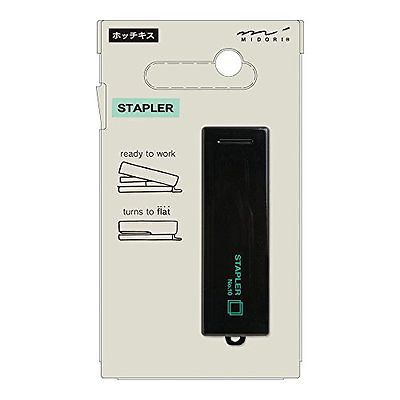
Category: stapler